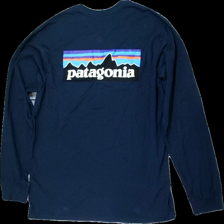
View: back
Type: Top
Category: Men
Brand: Patagonia
Colors: Blue, White, Pink
Material: 50% polyester 50% cotton
Pattern: Logo print
Cut: Regular
Size: M
Season: All
Damage location: top right
Damage 2 location: middle center
Damage 3 location: bottom left
Price range: 50-100
Recommended usage: Reuse
Description: blå långärmad tröja med logga, lite luddig